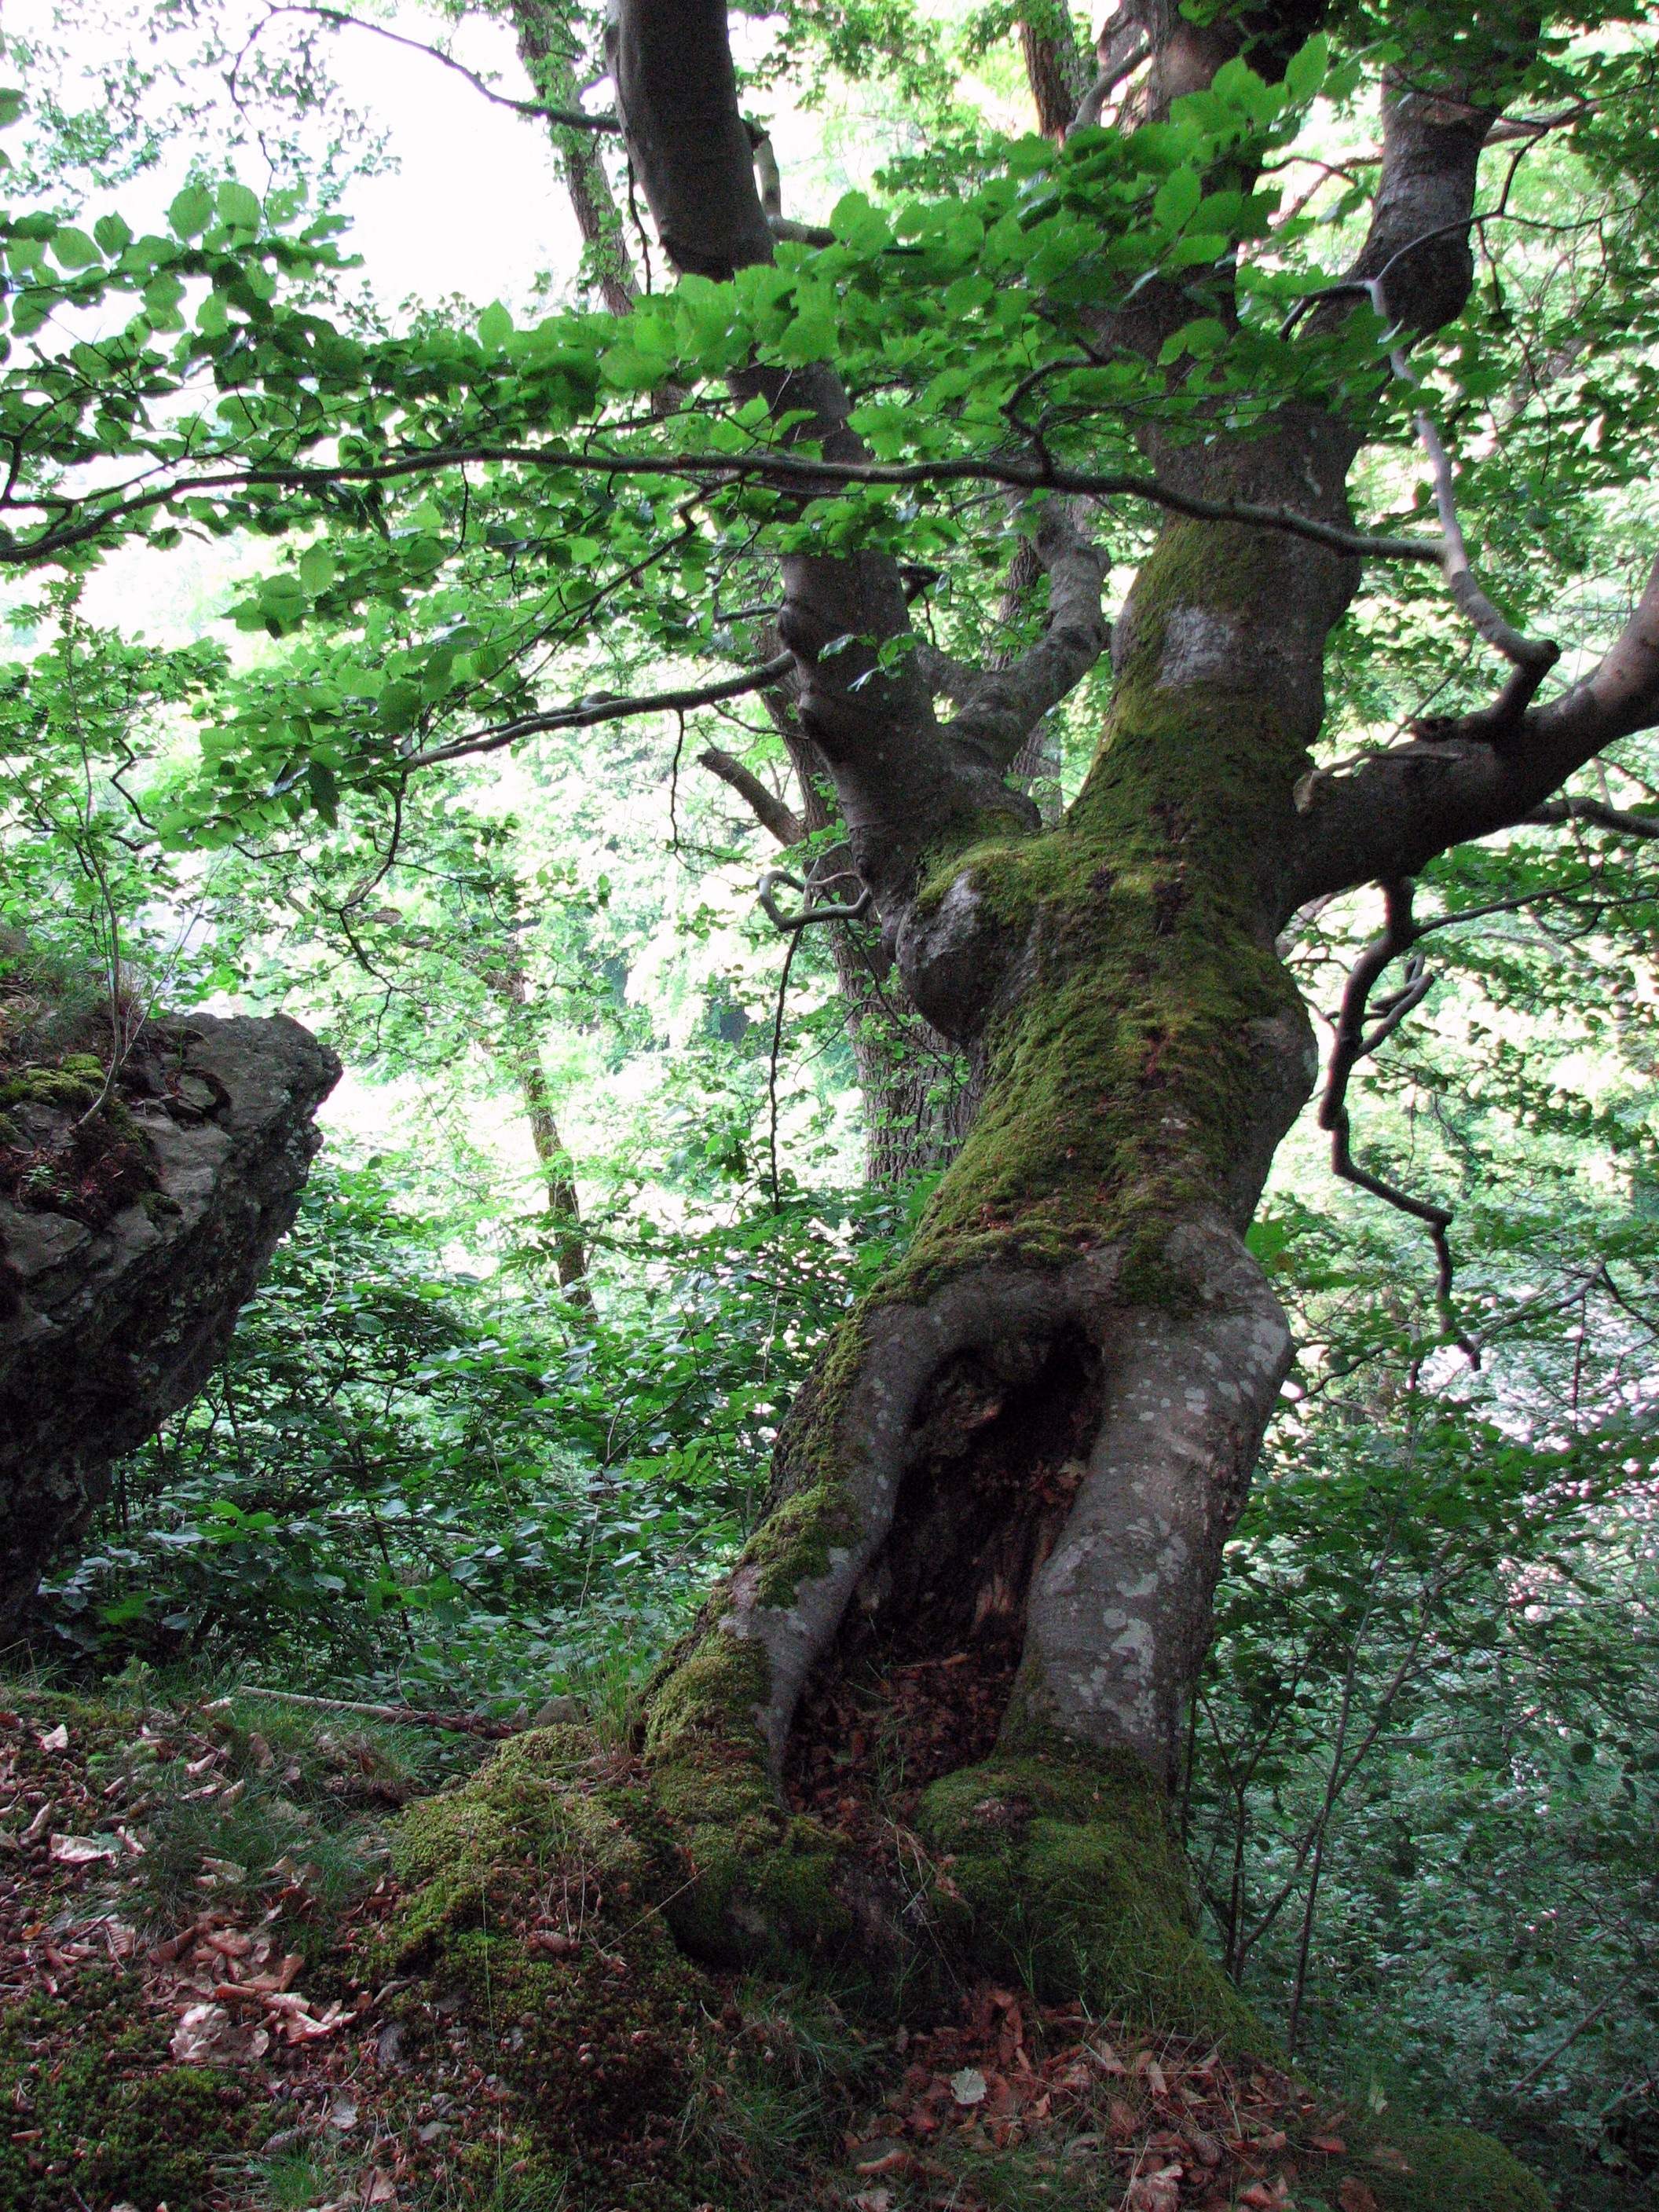
tree, nature, forest, branch, plant, flower, trunk, green, botany, deciduous, grove, woodland, flowering plant, old growth forest, woody plant, land plant